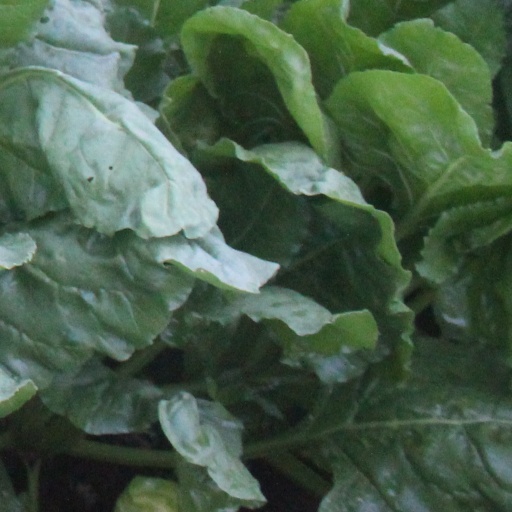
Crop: sugar beet